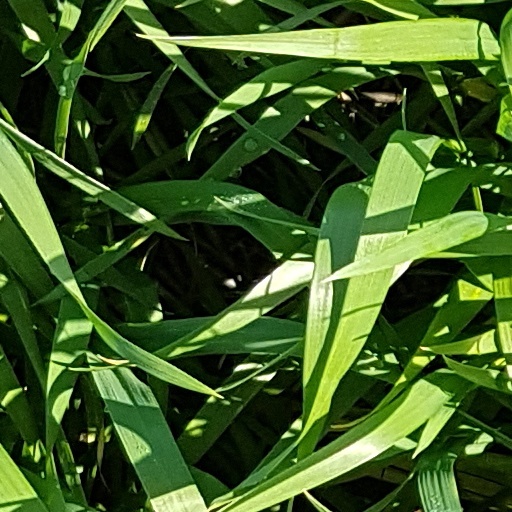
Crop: wheat